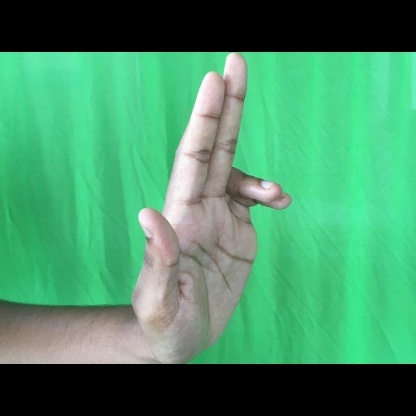
Mudra: Ardhapathaka